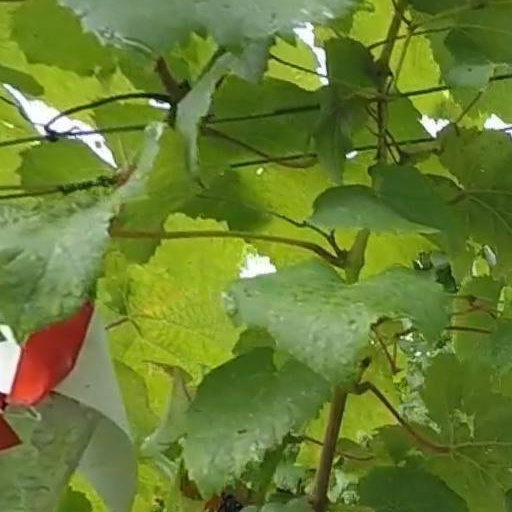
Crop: grape